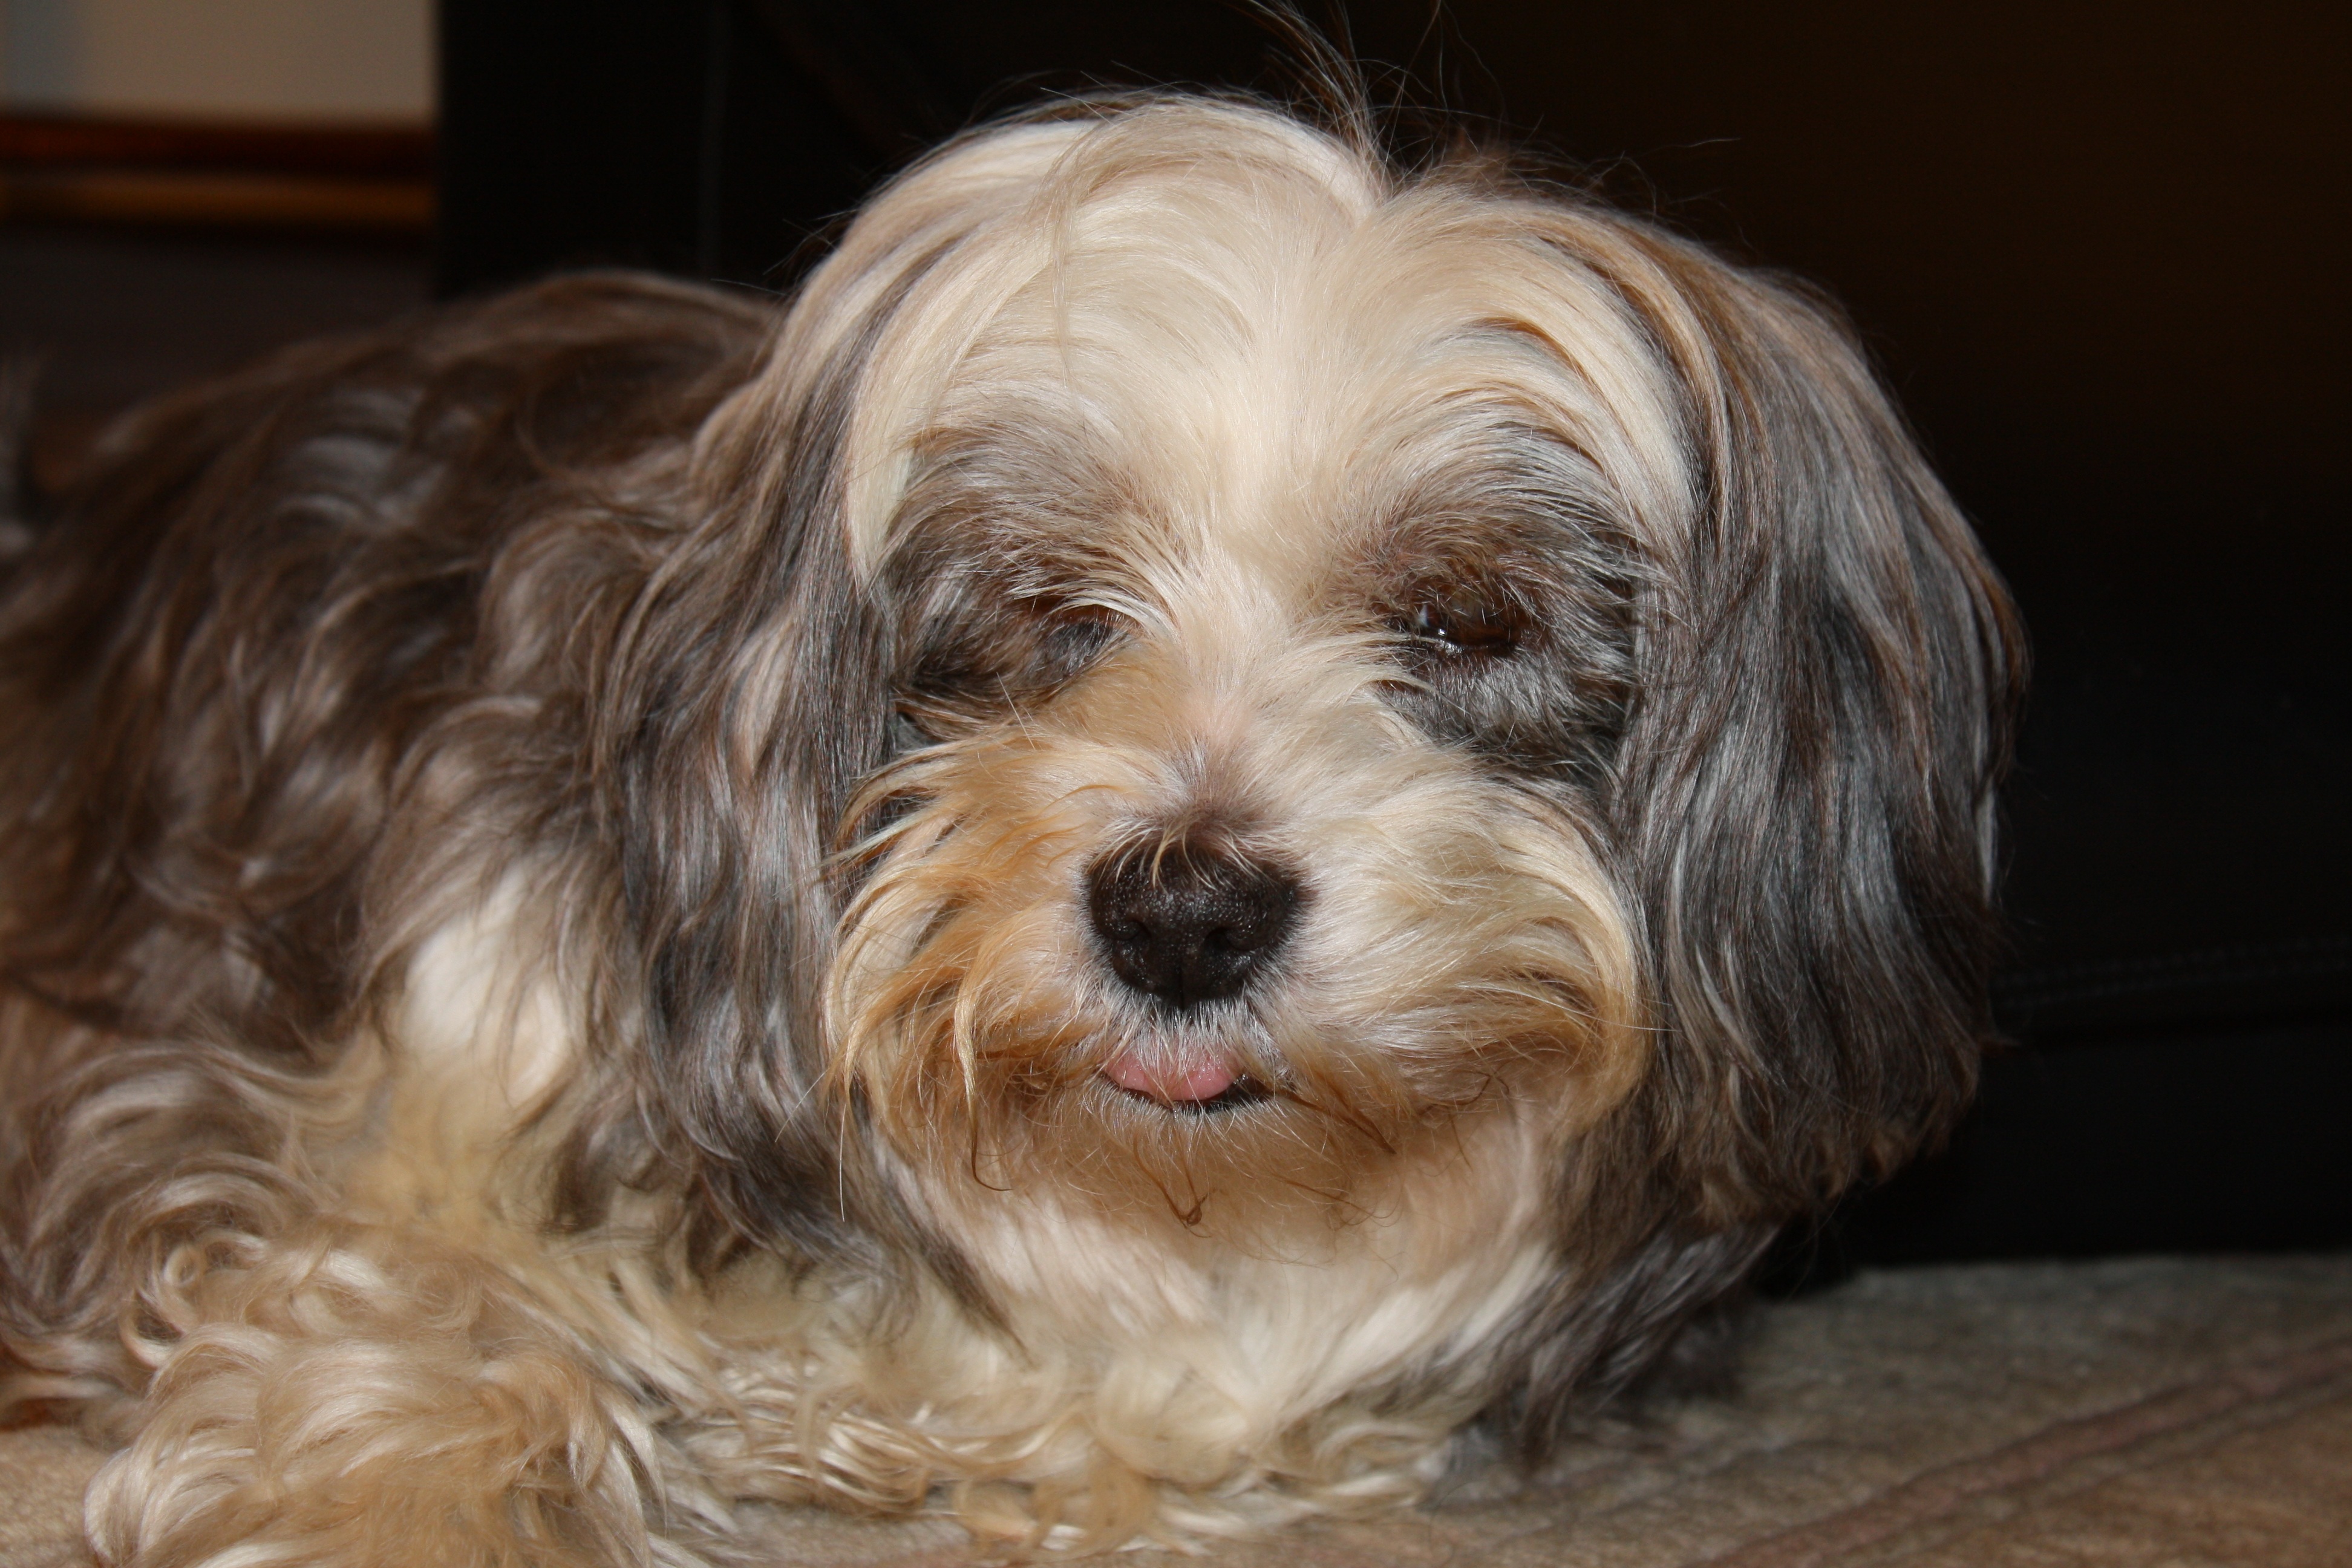
puppy, dog, fur, mammal, hybrid, vertebrate, dog breed, lhasa apso, cavapoo, maltese, bichon, dog face, wuschelig, cockapoo, tibetan terrier, havanese, dog like mammal, carnivoran, schnoodle, dandie dinmont terrier, dog crossbreeds, morkie, biewer terrier, cavachon, bolonka, poodle crossbreed, lowchen